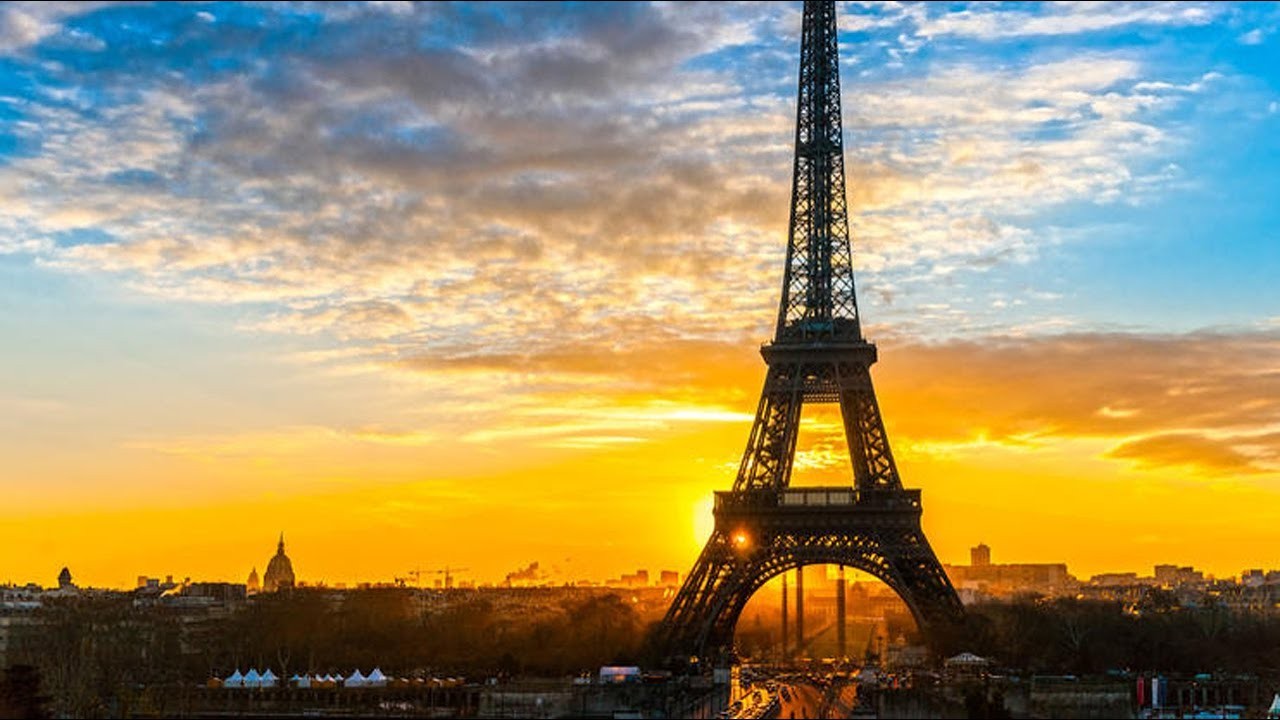
Landmark: Eiffel Tower